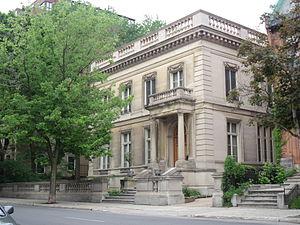
Maison Joseph-Aldéric Raymond (1929-1930), 1507 avenue Docteur-Penfield, Montréal, Canada.
Cet article recense les lieux patrimoniaux de Montréal inscrit au répertoire des lieux patrimoniaux du Canada, qu'ils soient de niveau provincial, fédéral ou municipal.